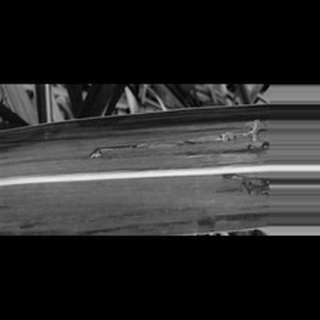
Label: healthy_sugarcane